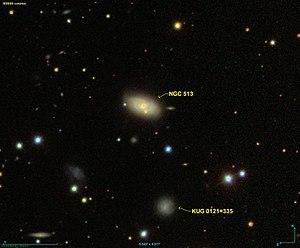
Image créée à l'aide du logiciel Aladin Sky Atlas du Centre de Données astronomiques de Strasbourg et des données de SDSS (Sloan Digital Sky Survey).
NGC 513 est une galaxie spirale située dans la constellation d'Andromède à environ 262 millions d'années-lumière de la Voie lactée. Elle a été découverte par l'astronome germano-britannique William Herschel en 1784.